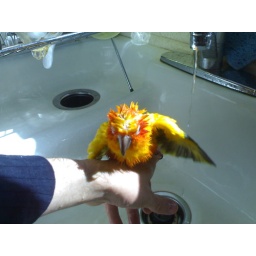
Scoop takes a bath in the kitchen